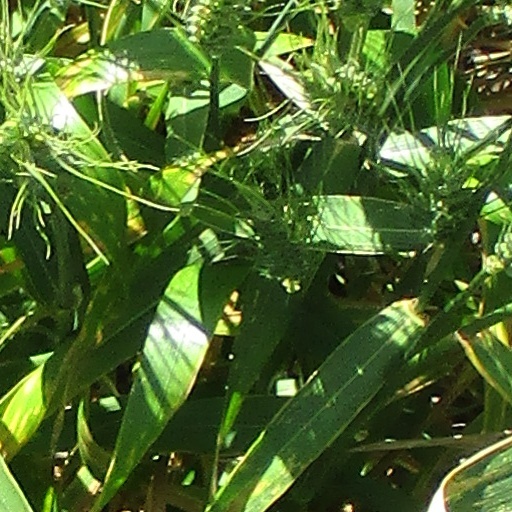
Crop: wheat